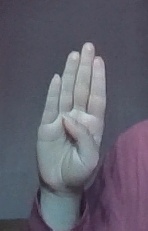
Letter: kaaf